Elections in Cyprus

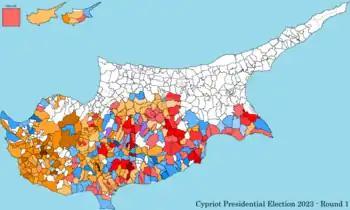
A map of the results of the first round.

The British colonial administration drafted a constitution for Cyprus a few years after Cyprus was bought from the Ottomans (1878). The legislative assembly was to have 9 Greek Cypriot members, 3 Turkish Cypriot members (all elected) and 6 British ex officio members. The vote of the British head of the assembly weighted more in case of a 50%-50% disagreement. Thus traditionally the Turkish Cypriot and British members would cooperate and pass legislation despite the disagreements of the Greek Cypriot members. In 1931 Necati Bey, a Turkish Cypriot supporter of Kemal Atatürk was elected (in previous years Turkish Cypriot members were hailed from the Ottoman ruling class). Necati Bey agreed with the Greek Cypriot members on several issues. This made the British governor, Sir Ronald Storrs to ignore the assembly when passing the bills. Angry Greek Cypriot members started a riot and the constitution was abolished.